William Cleireach MacLeod

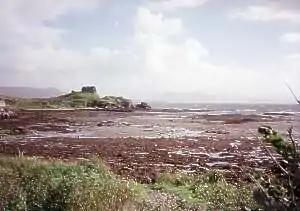
Ruinous Castle Camus.

The MacDonalds, under Alasdair, brother of the Lord of the Isles (and ancestor of the MacDonalds of Keppoch), landed at Eynort. The MacLeods, under William Cleireach, met the invading MacDonald force at the head of Loch Sligachan. The manuscript states that during the bloody encounter, the MacDonalds were defeated and their leader was slain by Tormod Coil, cousin of William Cleireach (and the son of Murdo, William Cleireach's uncle). Following the battle, William Cleireach divided the loot amongst his followers.